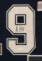
Number: 9